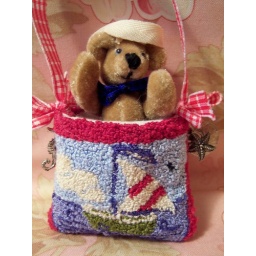
august bear in bag